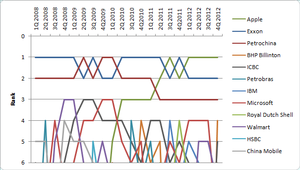
L'article suivant est une liste des entreprises ayant les plus grandes capitalisations boursières, basée sur le Financial Times Global 500. Les sociétés d'investissement et celles